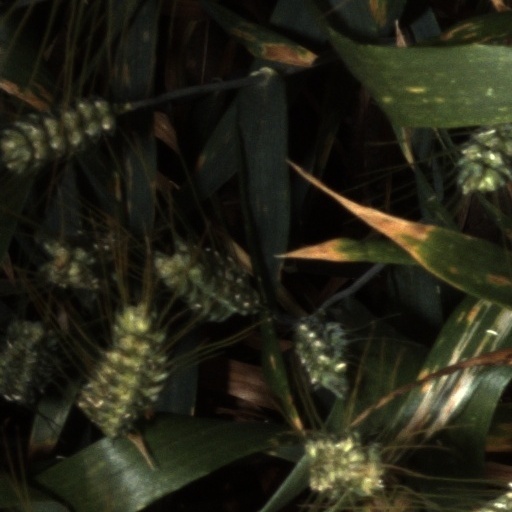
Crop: wheat